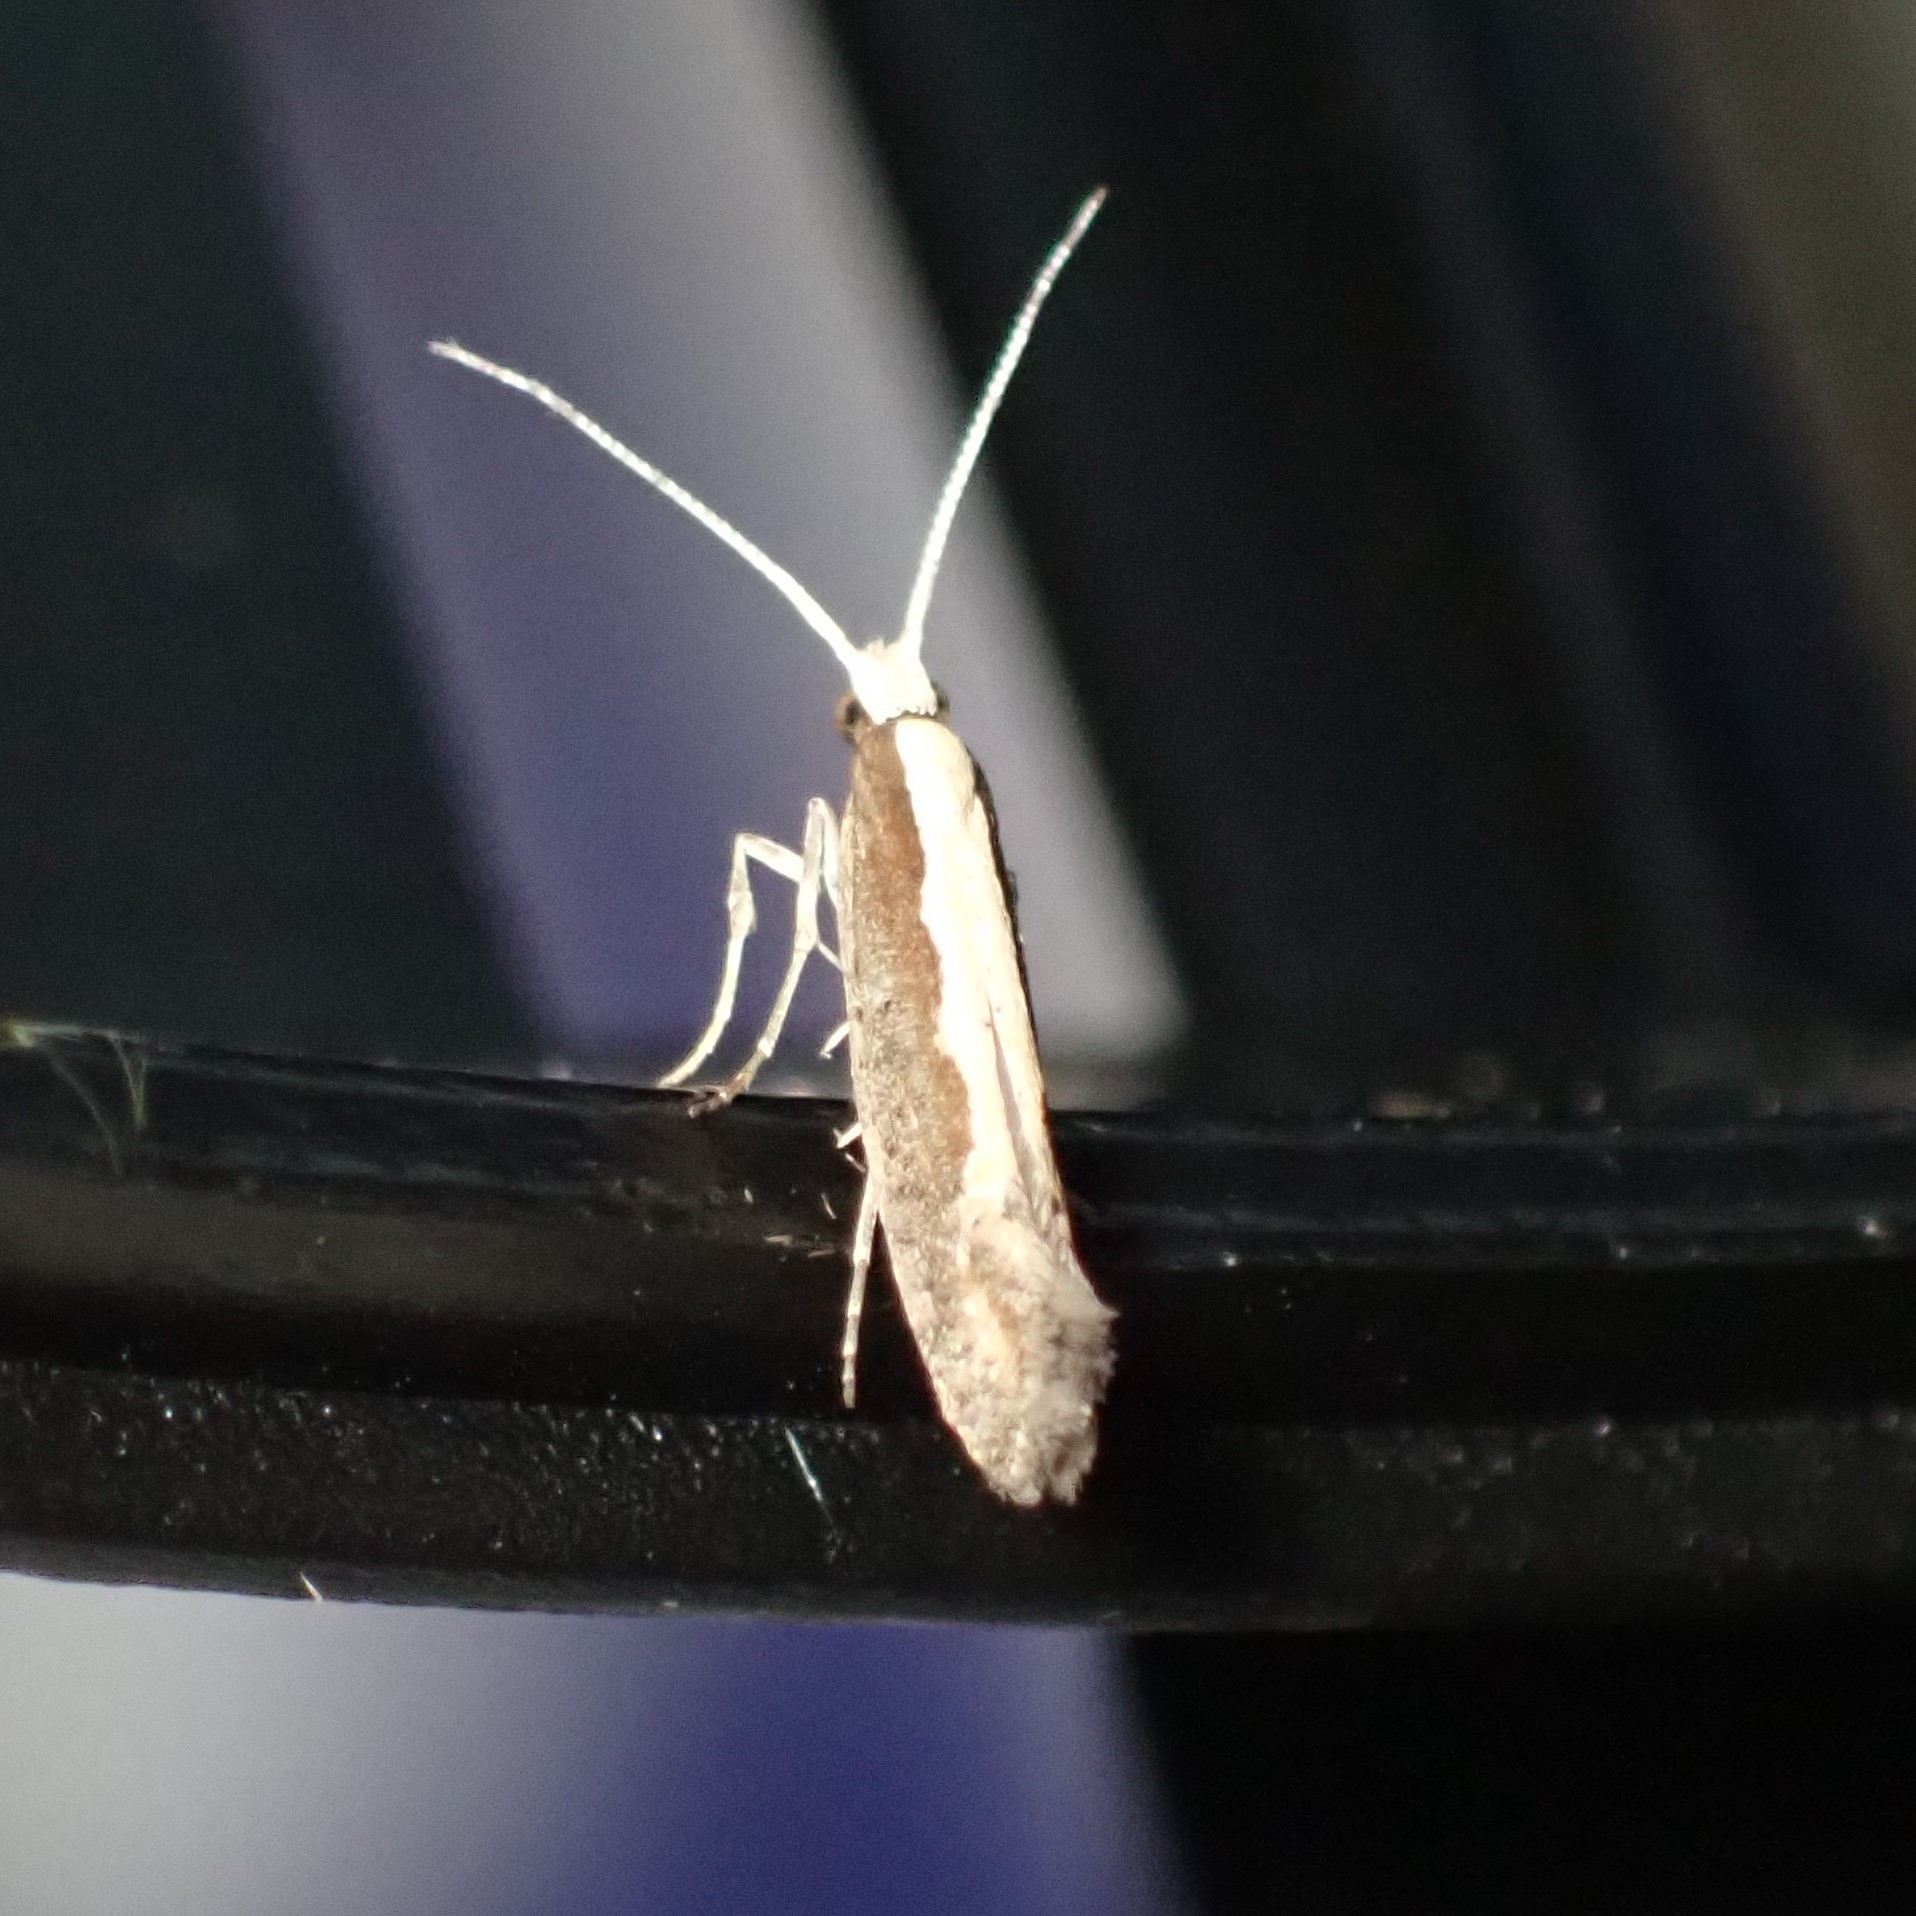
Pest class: diamondback_moth